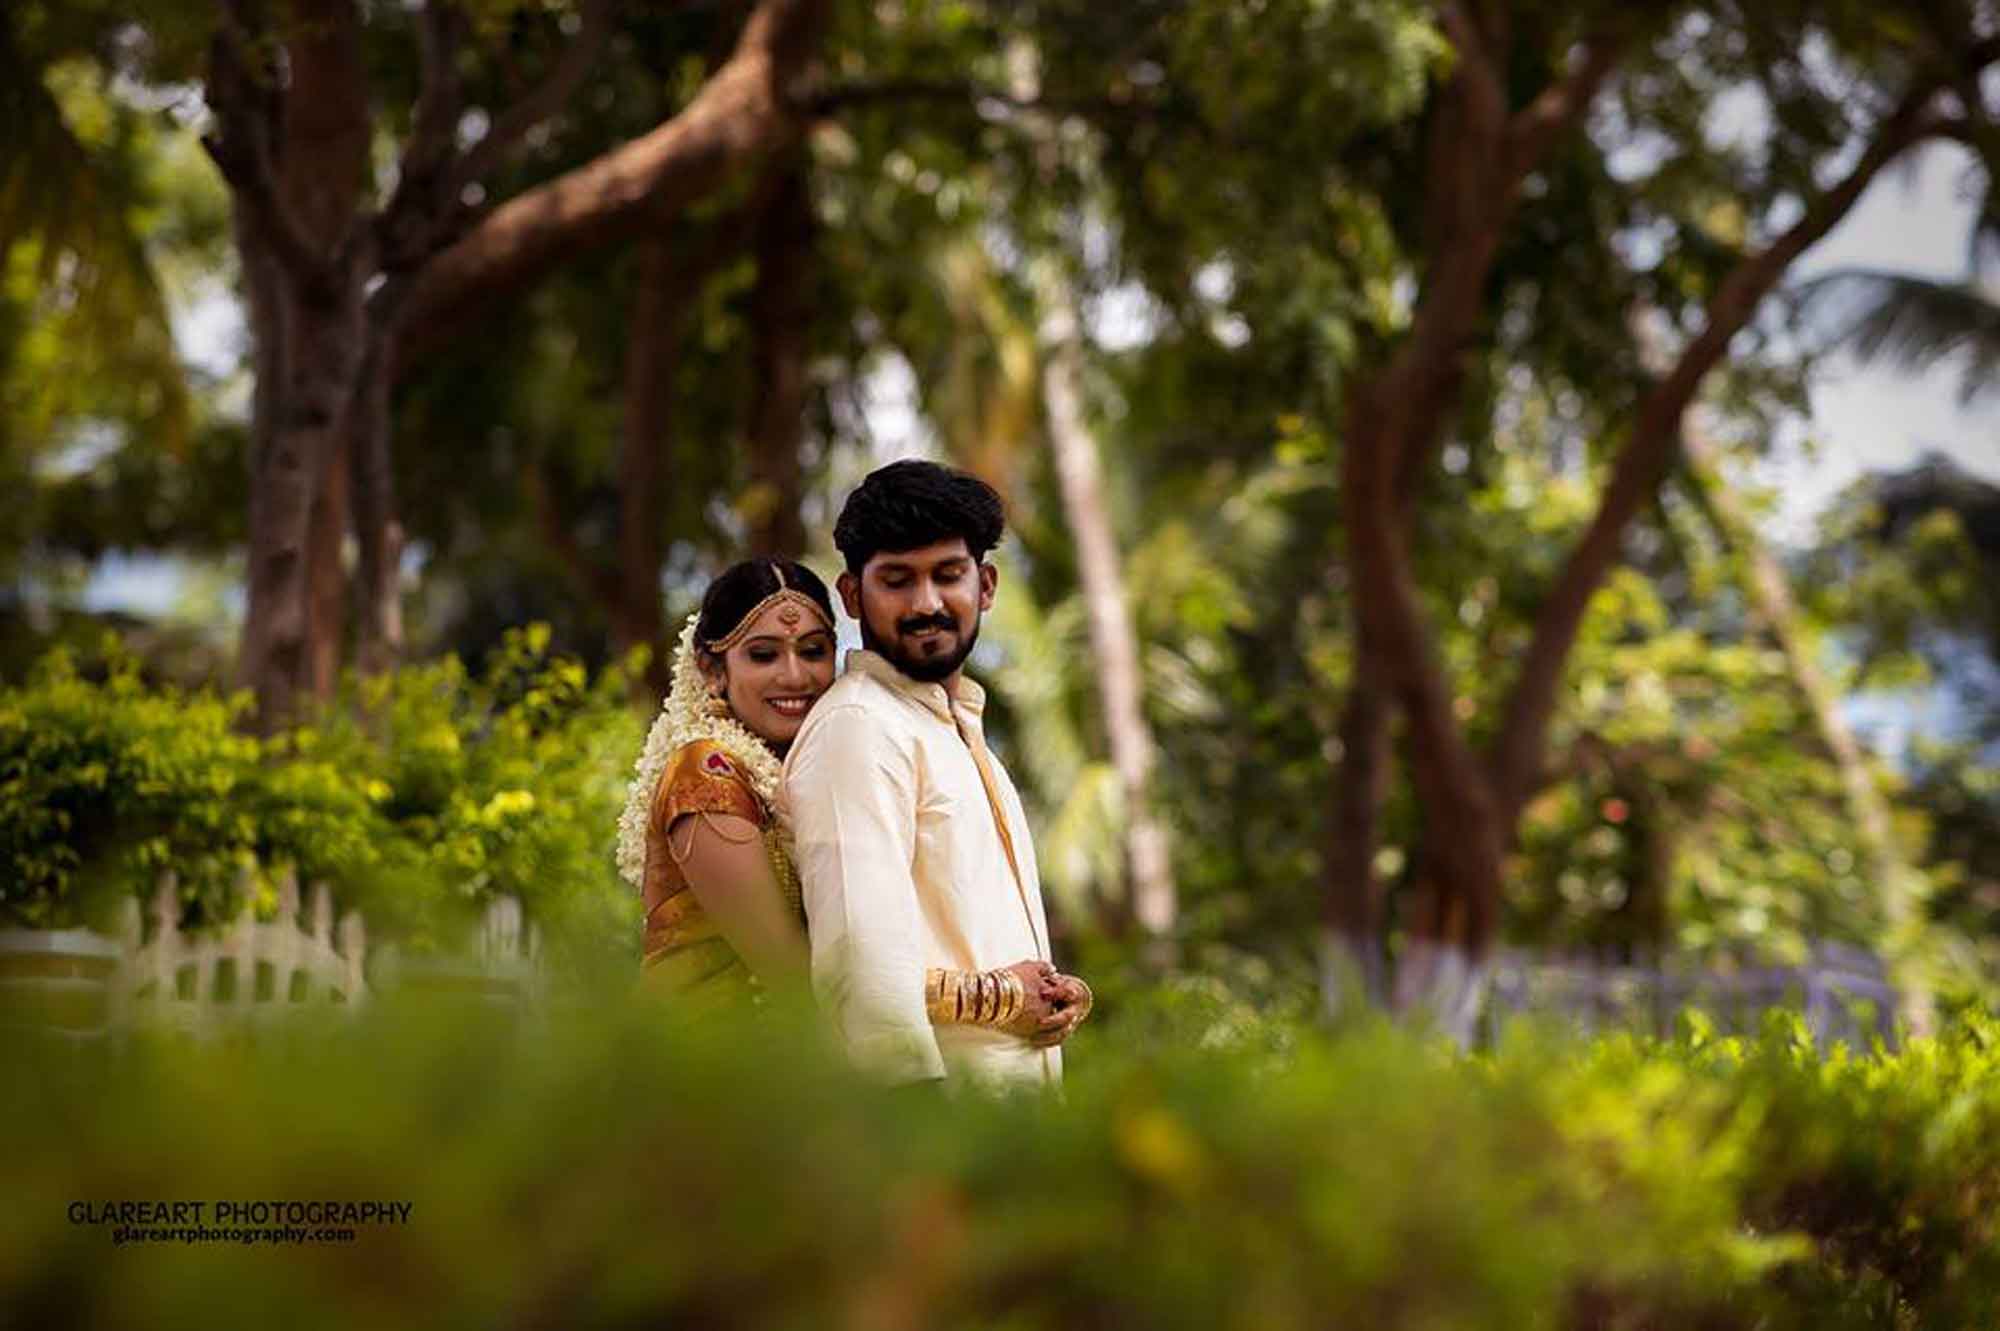
traditional, wedding, photograph, nature, tree, male, photography, girl, ceremony, fun, plant, grass, temple, plantation, sunlight, leisure, bride, event, happiness, garden, smile